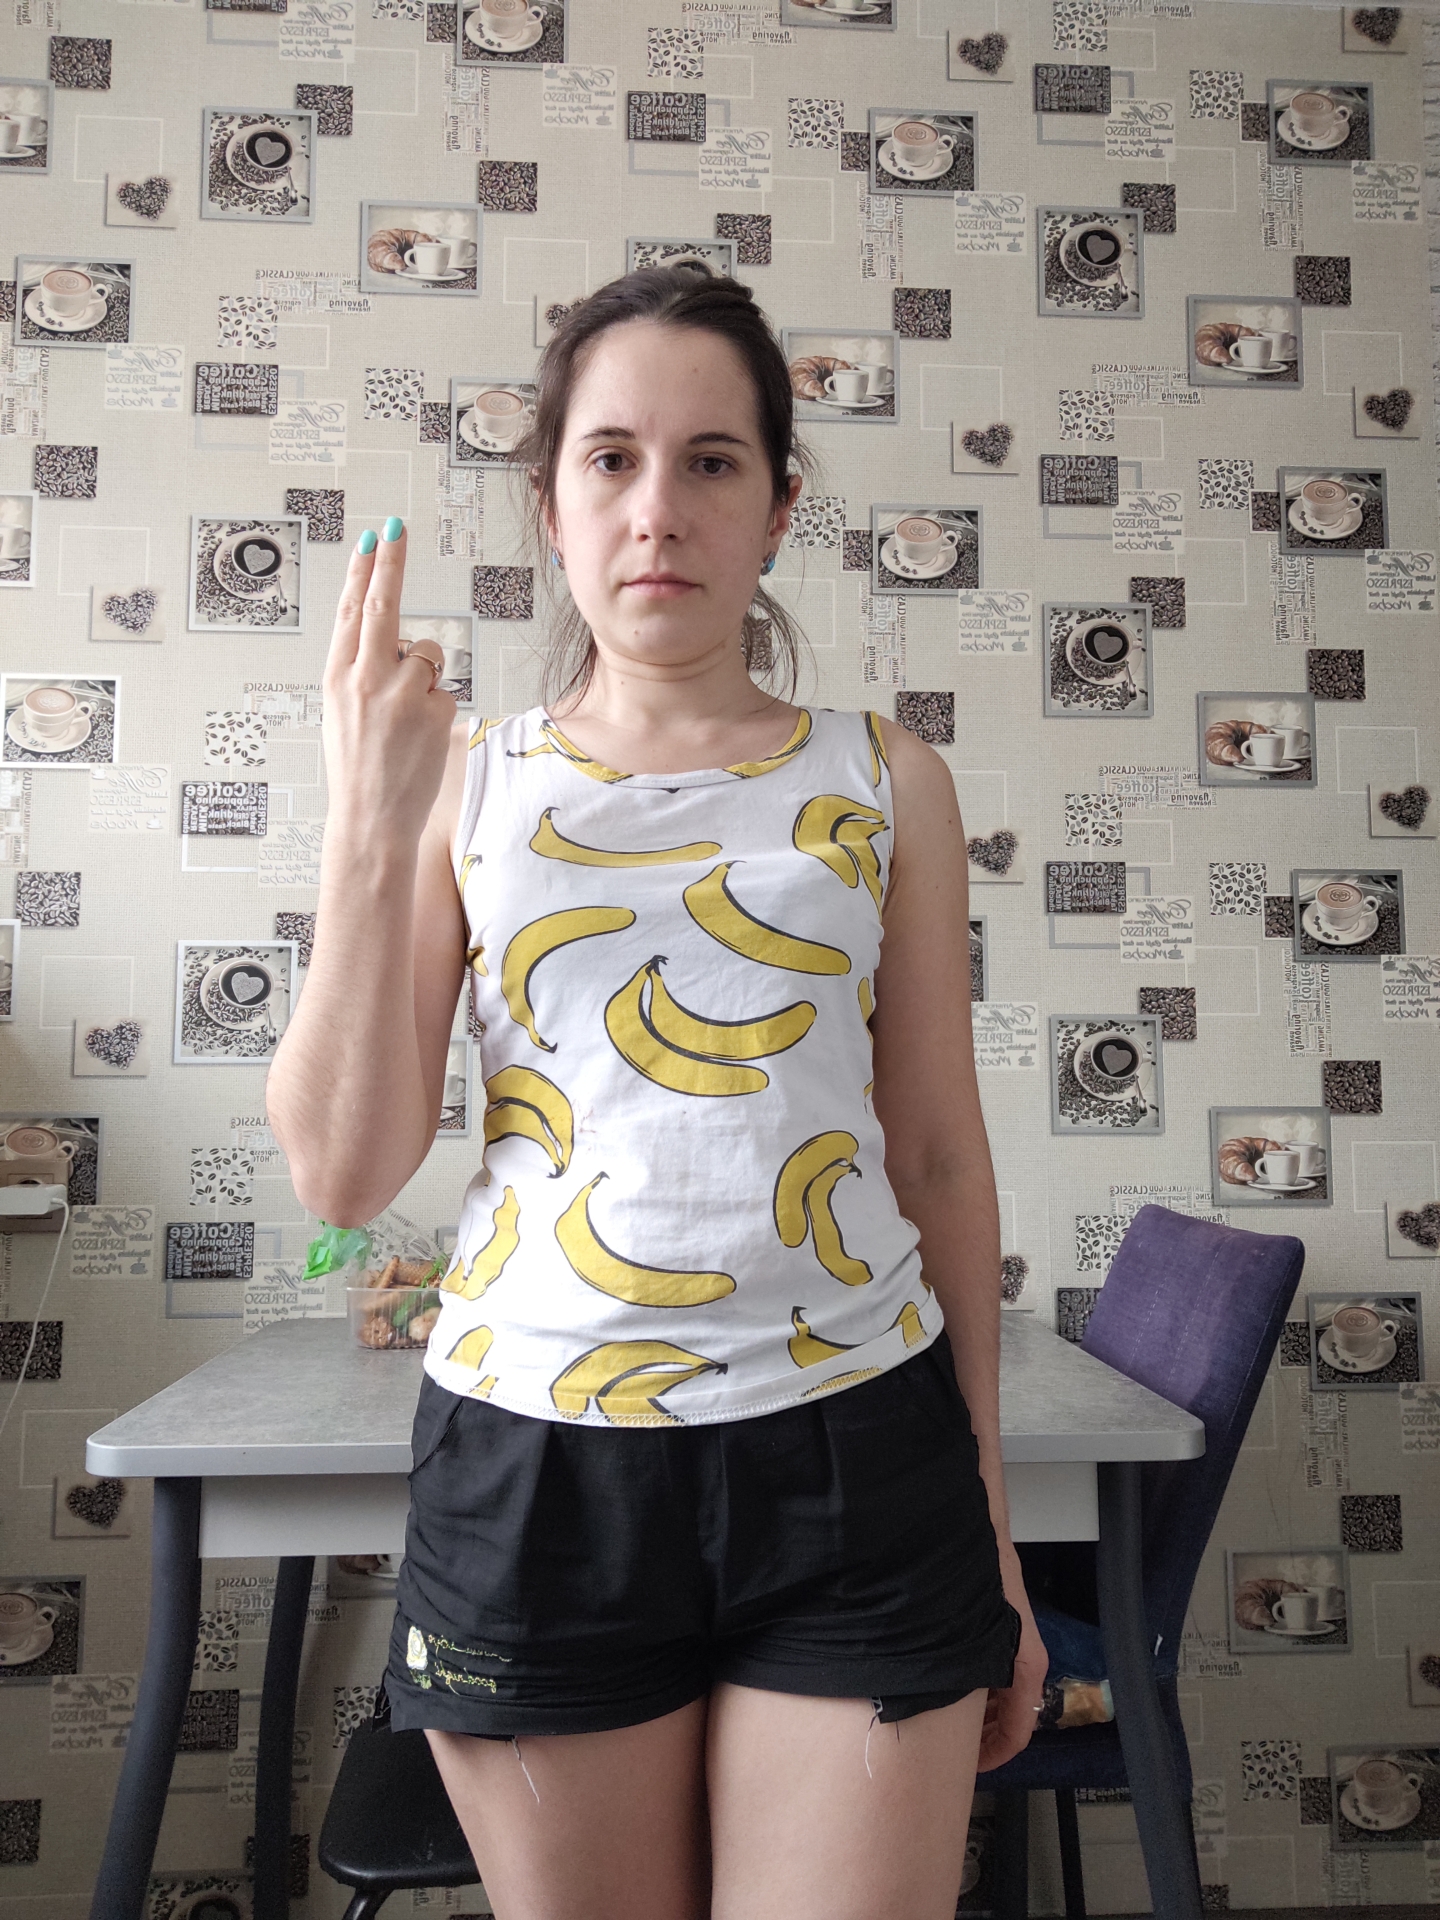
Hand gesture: two_up_inverted